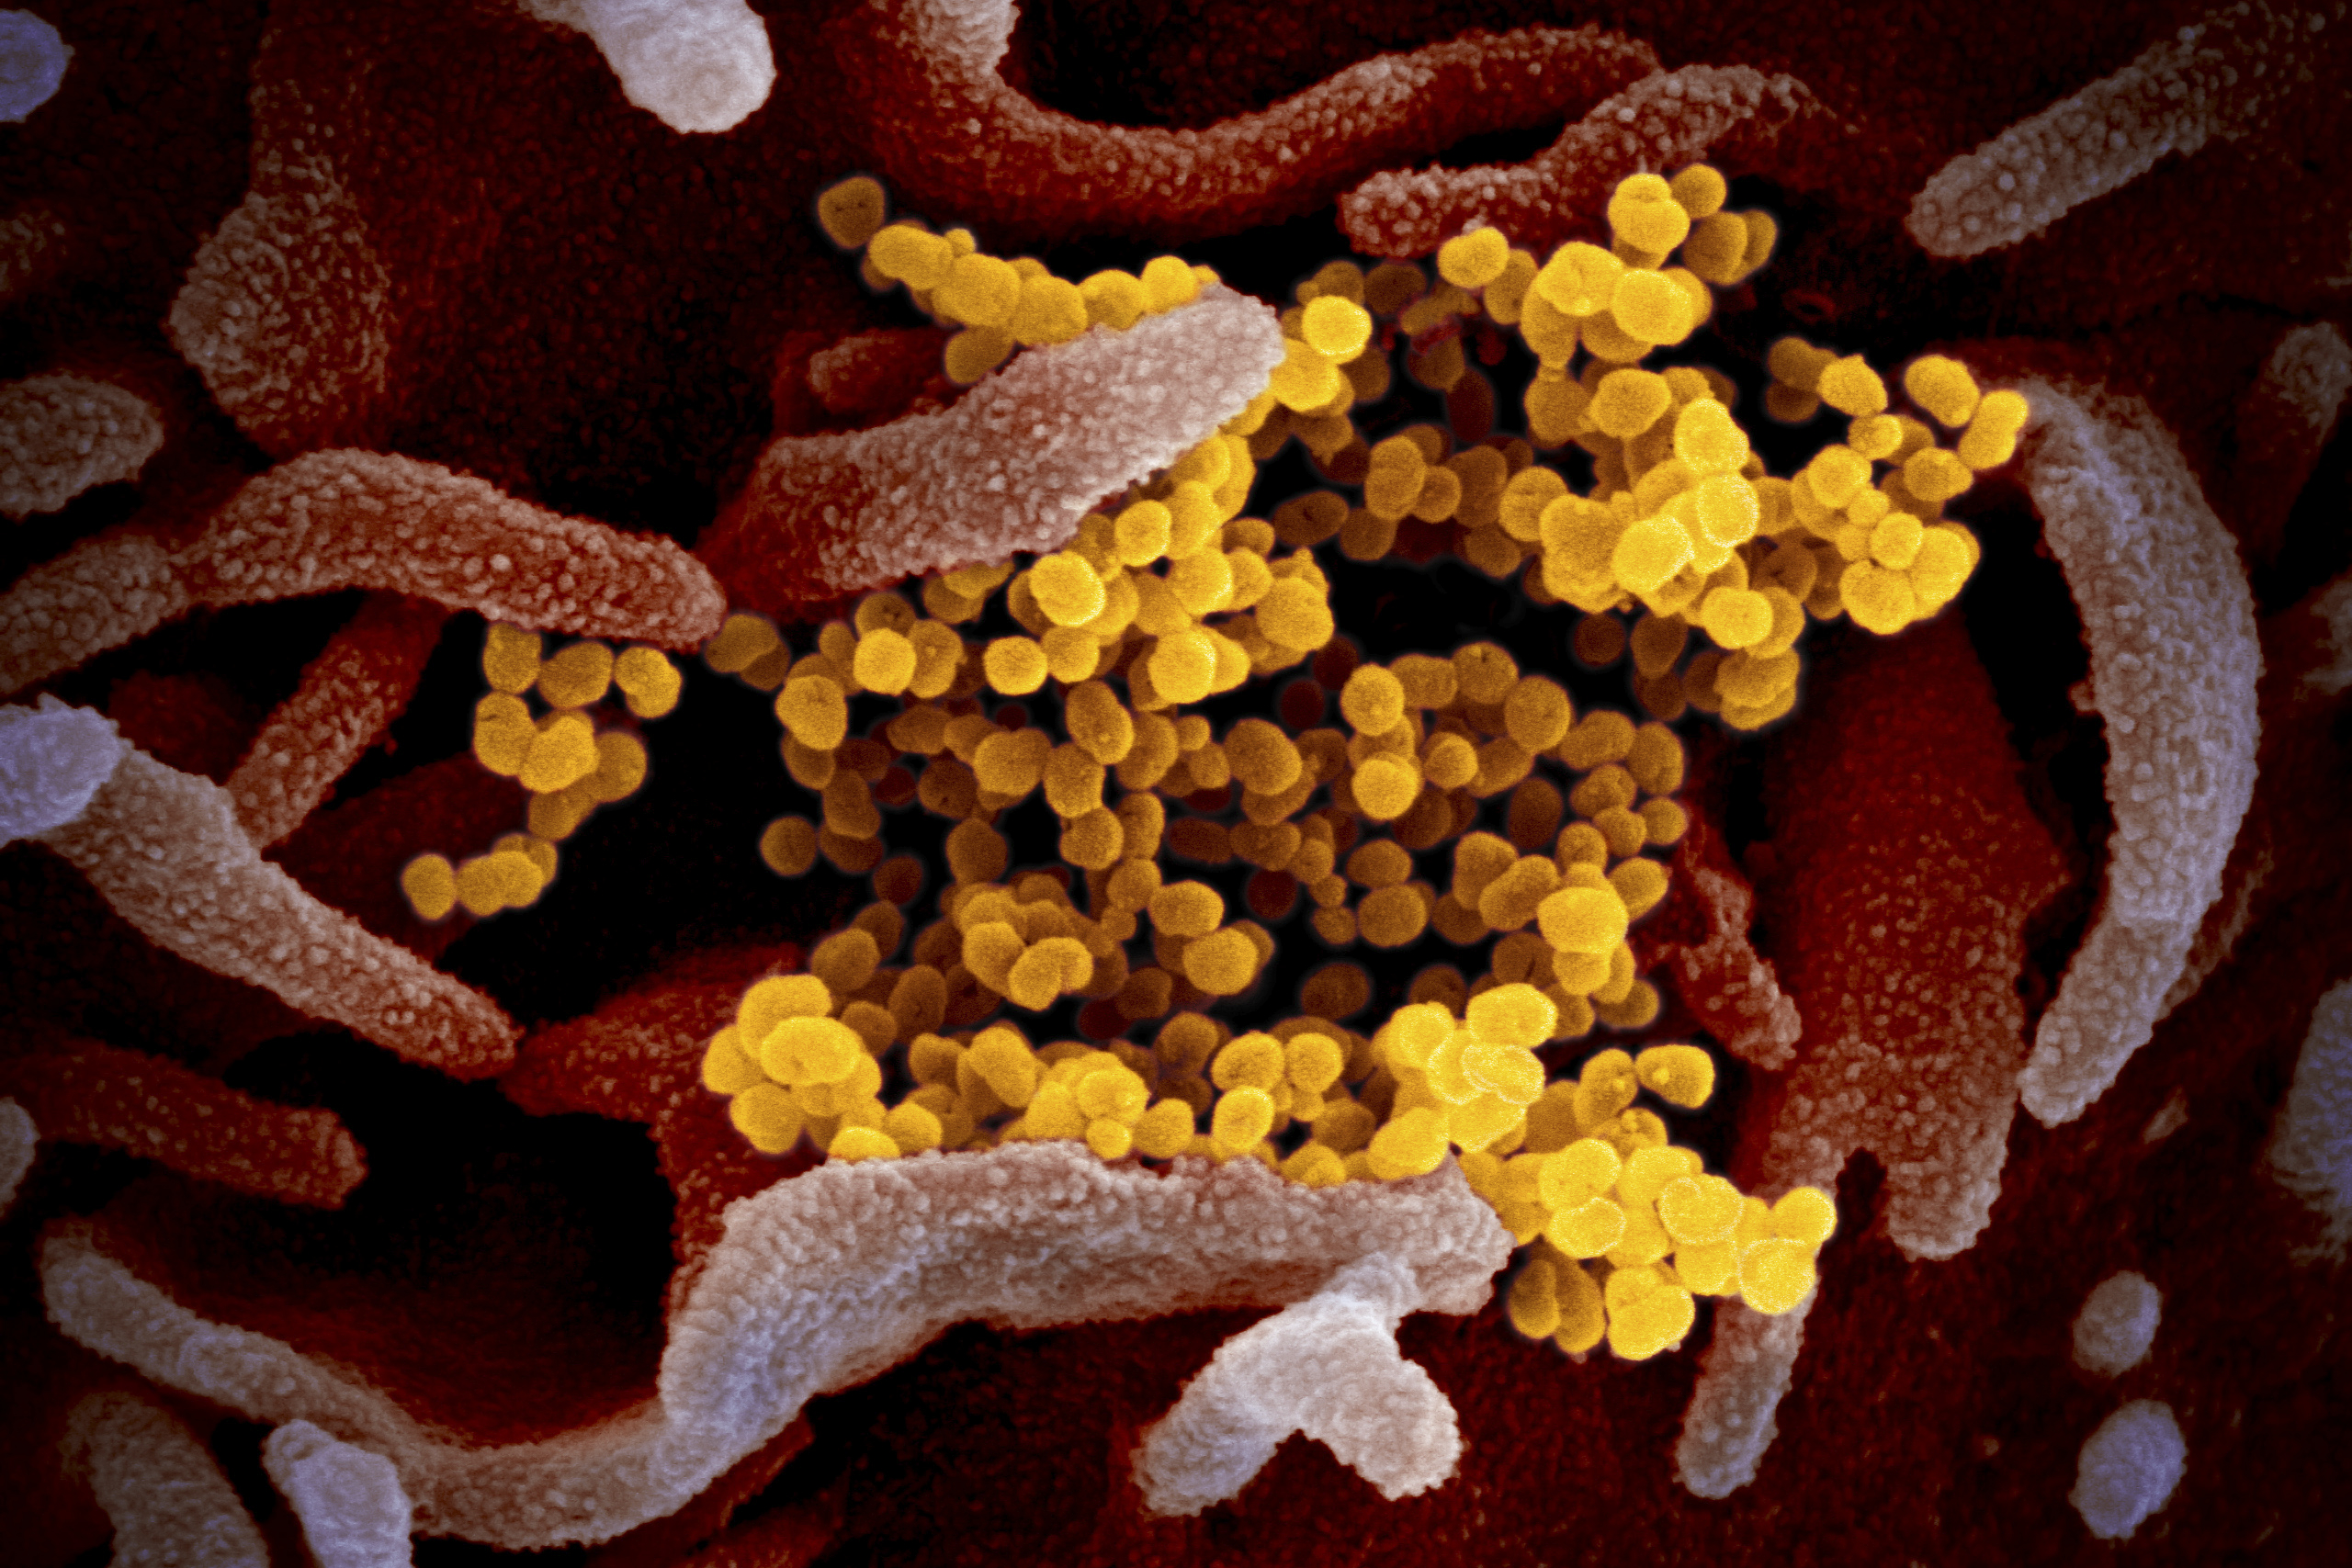
covid 19, coronavirus, covid, cell, pandemic, corona virus, organism, still life, painting, illustration, still life photography